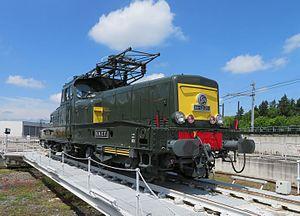
Les BB 12000 sont une série de locomotives électriques à cabine centrale fonctionnant sous courant alternatif monophasé 25 kV-50 Hz selon une technique qui sera reprise par les locomotives de la SNCF.